Horses of Saint Mark

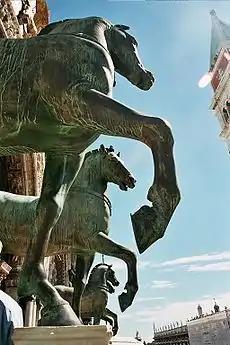
The replica Horses of Saint Mark

The sculptures date from classical antiquity. Many scholars believe they were sculpted in the 2nd or 3rd century AD, noting similarities to the Equestrian Statue of Marcus Aurelius in Rome (c. 175 AD). But some say the evident technical expertise and naturalistic rendering of the animals suggest they were made in Classical Greece of the 5th and 4th centuries BC.